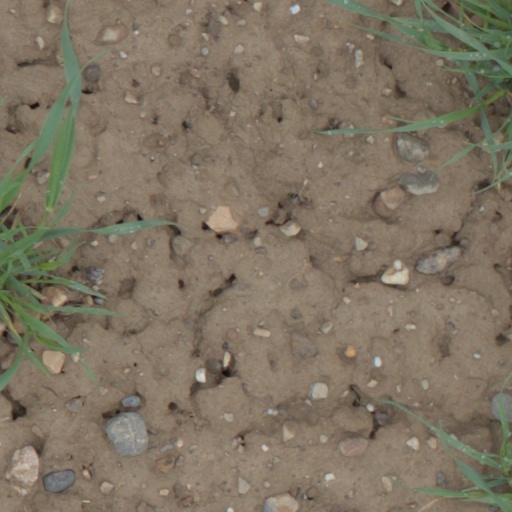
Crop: wheat